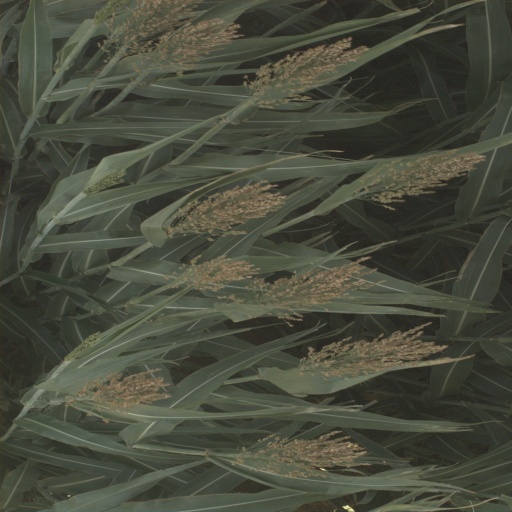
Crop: sorghum